AstroTurf

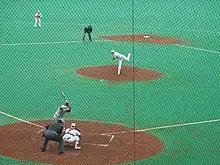
UFCU Disch–Falk Field in Texas, utilizing an older-style AstroTurf surface that has since been replaced

Despite their legal victory, increased competition took its toll. In 2004, SRI declared bankruptcy. Out of the bankruptcy proceedings, Textile Management Associates, Inc. (TMA) of Dalton, Georgia, acquired the AstroTurf brand and other assets. TMA began marketing the AstroTurf brand under the company AstroTurf, LLC. In 2006, General Sports Venue (GSV) became TMA's marketing partner for the AstroTurf brand for the American market. AstroTurf, LLC handled the marketing of AstroTurf in the rest of the world.